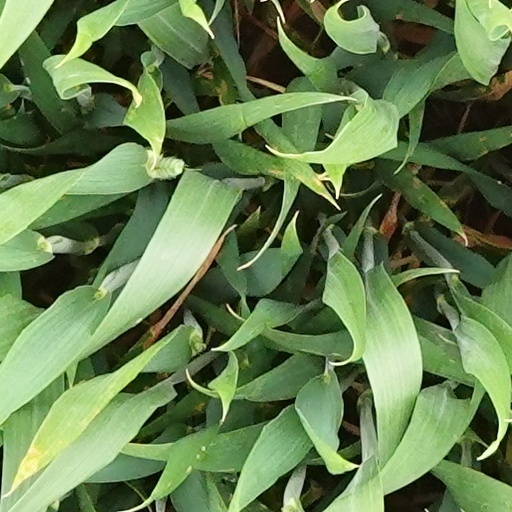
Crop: wheat